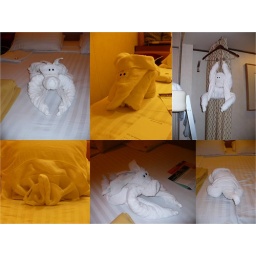
Holland America staff leave a towel animal in your room each night